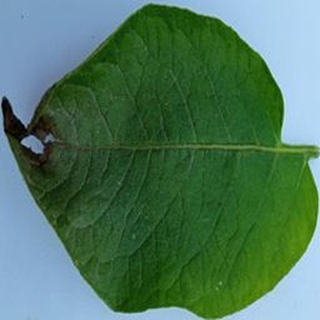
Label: potato_late_blight